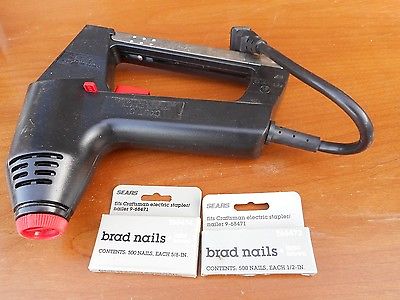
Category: stapler